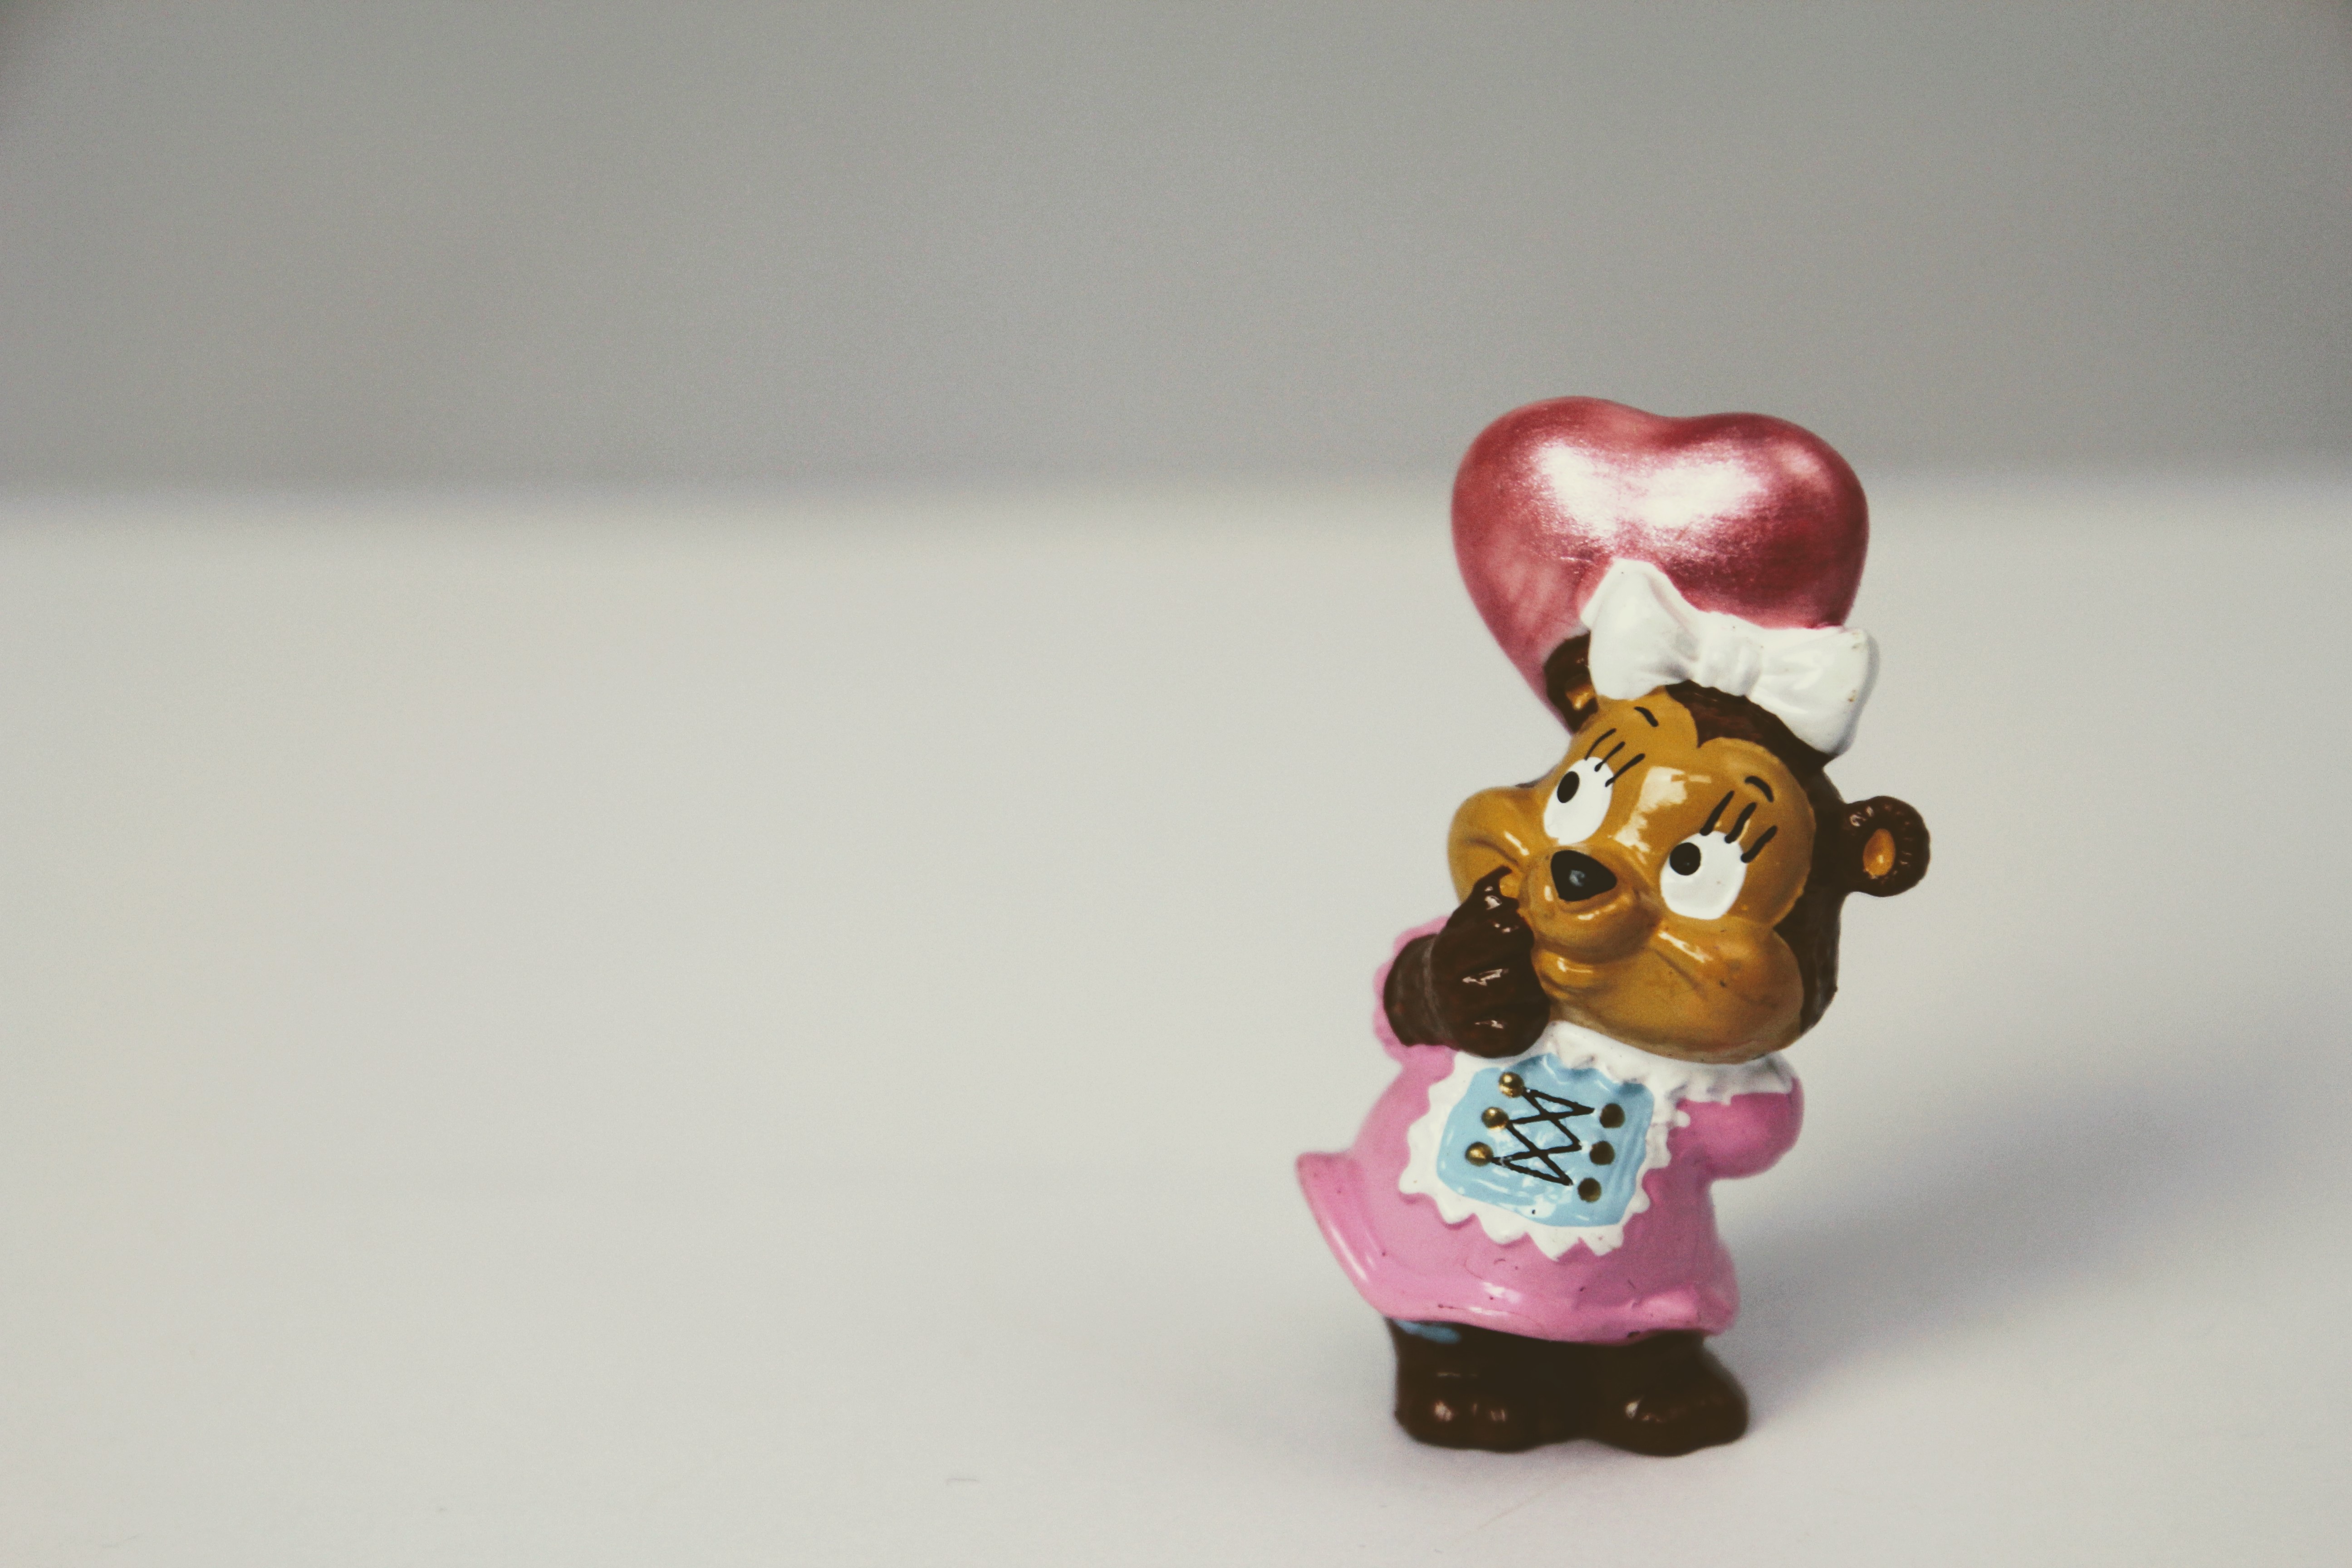
girl, sweet, isolated, love, food, pink, dessert, toy, miniature, art, figurine, organ, sweetness, year market, heart balloon, berraschungseifigur